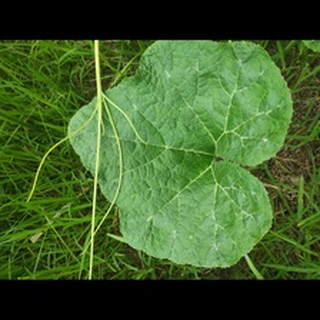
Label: healthy_pumpkin